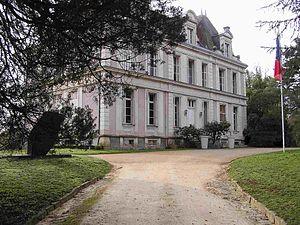
Photo de la sous-préfecture de segré
L'arrondissement de Segré est une division administrative française située dans le département de Maine-et-Loire et la région Pays de la Loire.
Segré est une ancienne commune française située dans le département de Maine-et-Loire, en région Pays de la Loire. Elle était l'une des sous-préfectures du département.